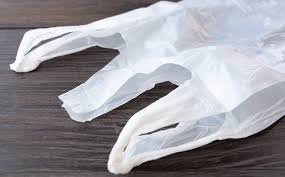
Waste category: plastic